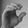
ASL letter: C